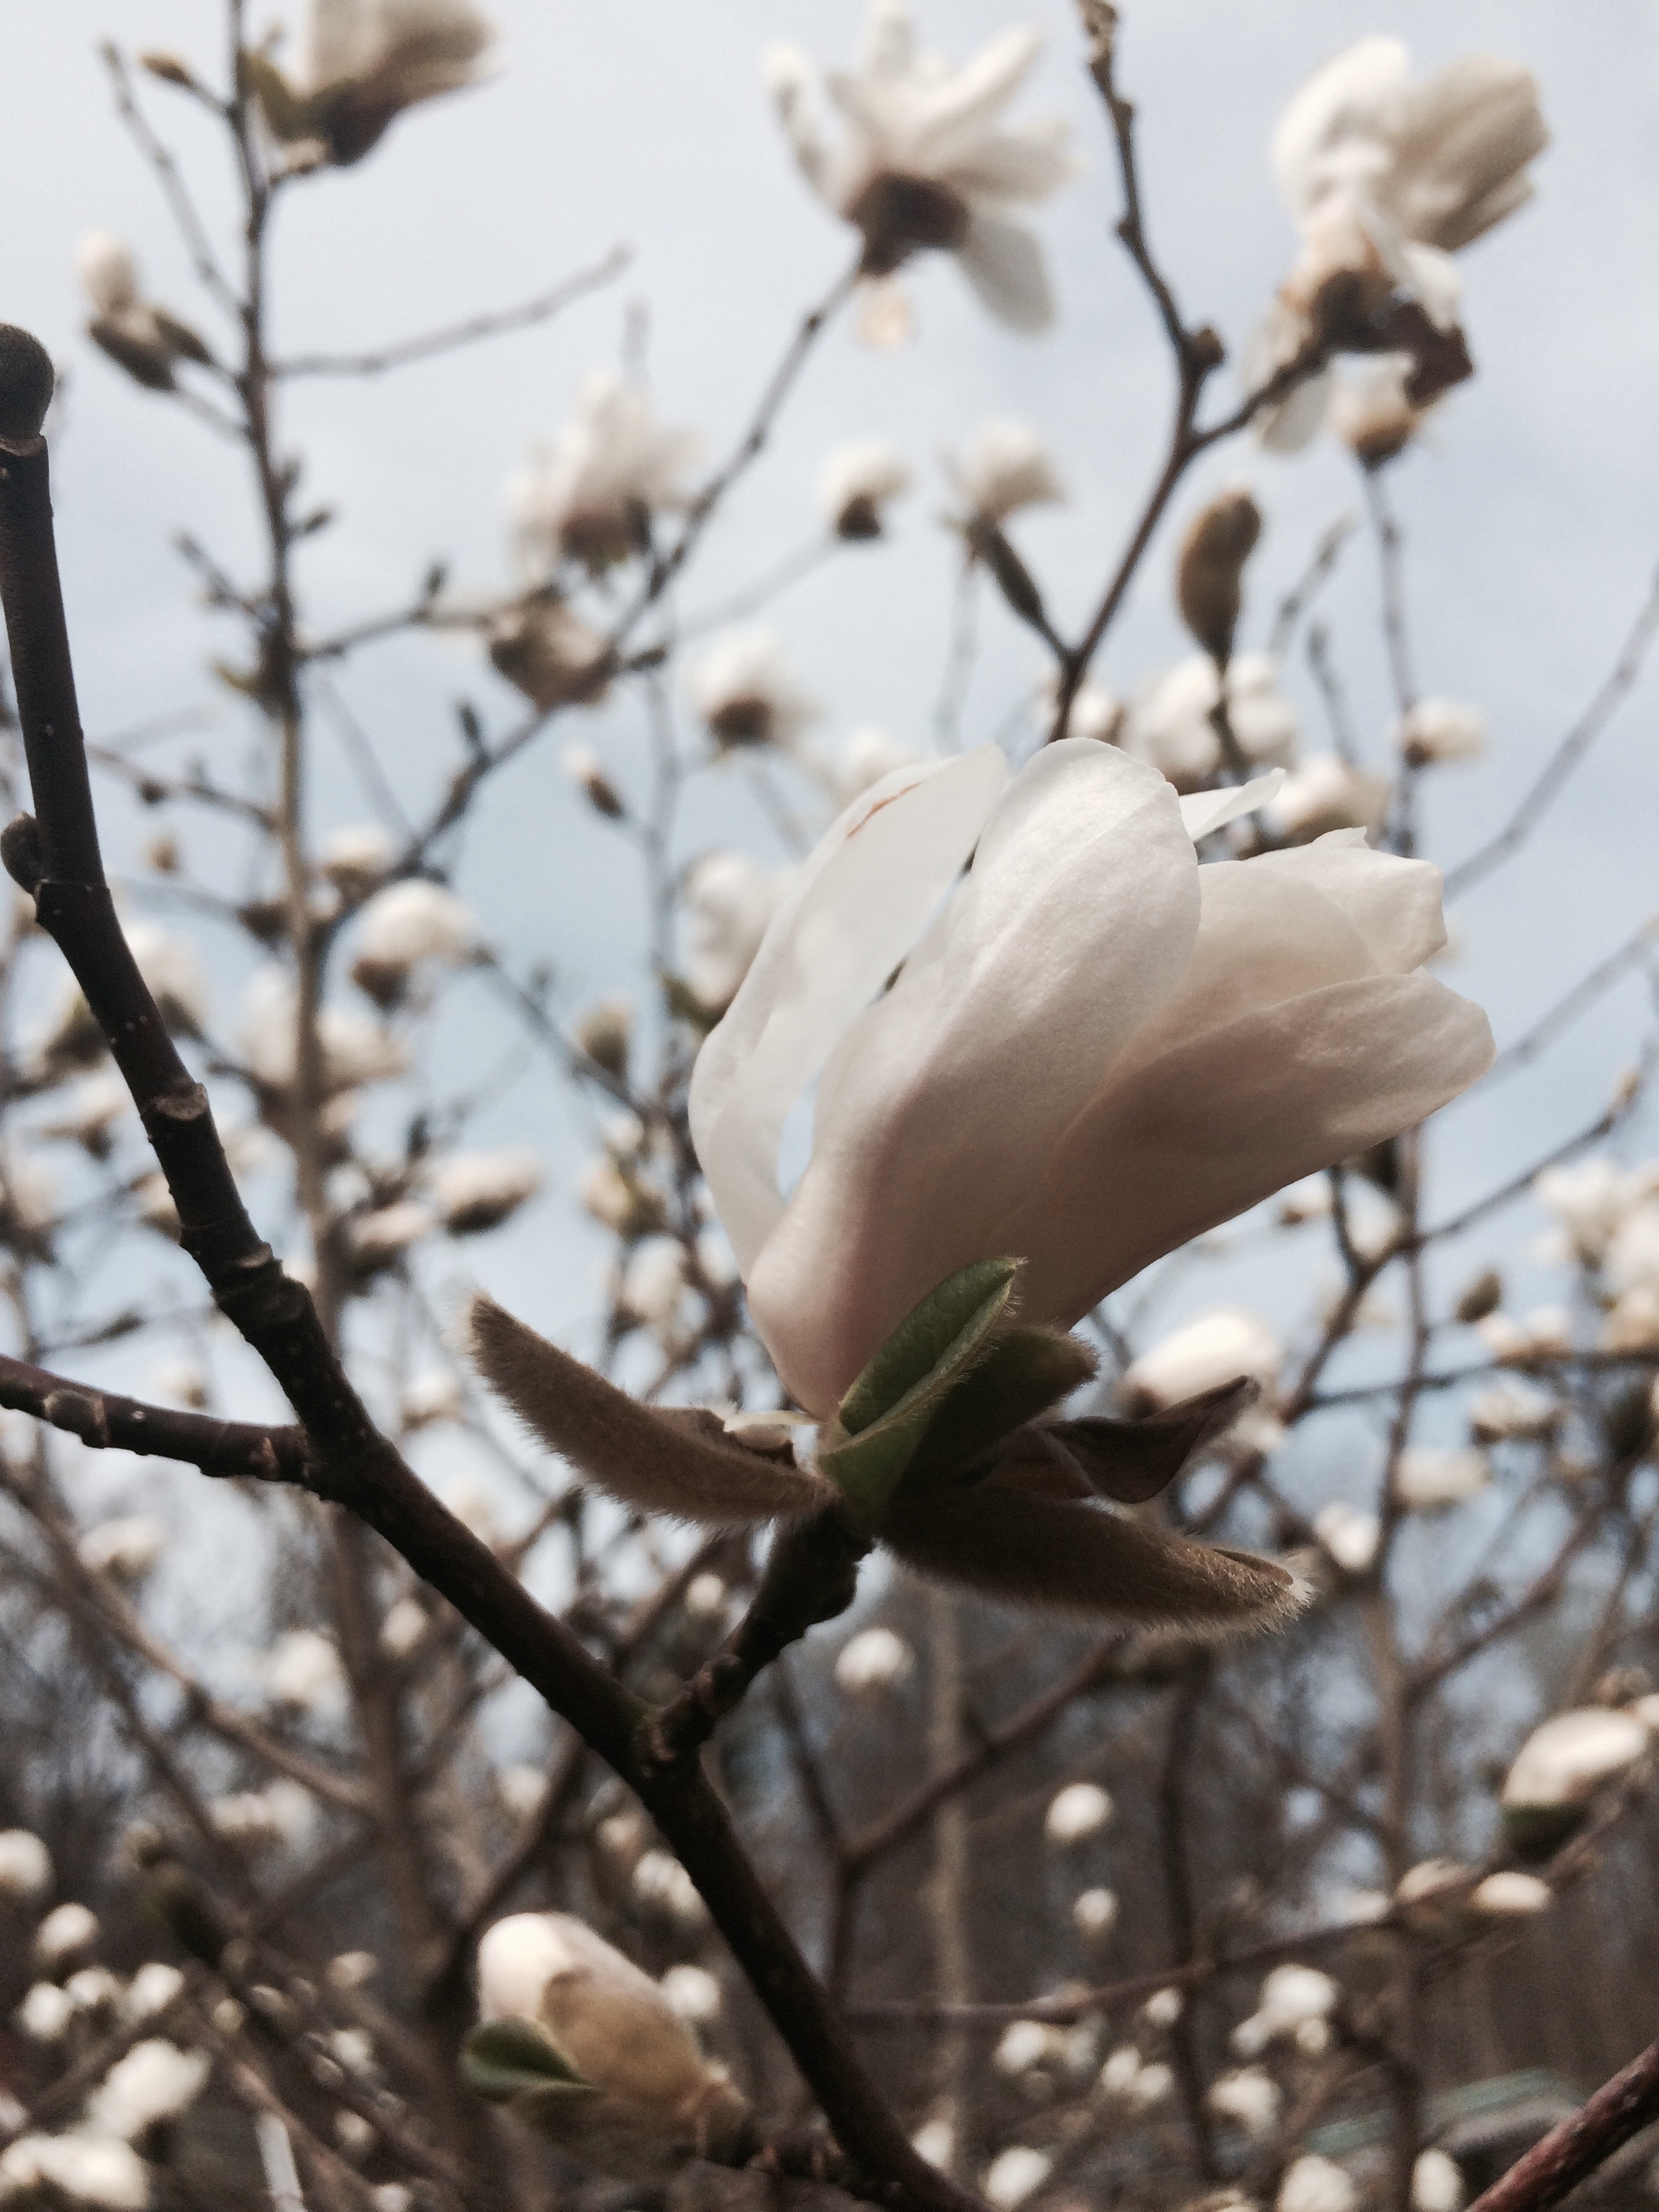
flower, nature, branch, flora, winter, blossom, tree, plant, spring, season, botany, snow, leaf, close up, twig, magnolia, flowering plant